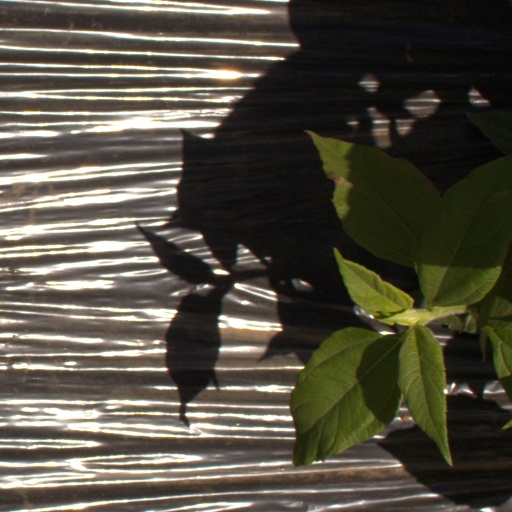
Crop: Jerusalem artichoke